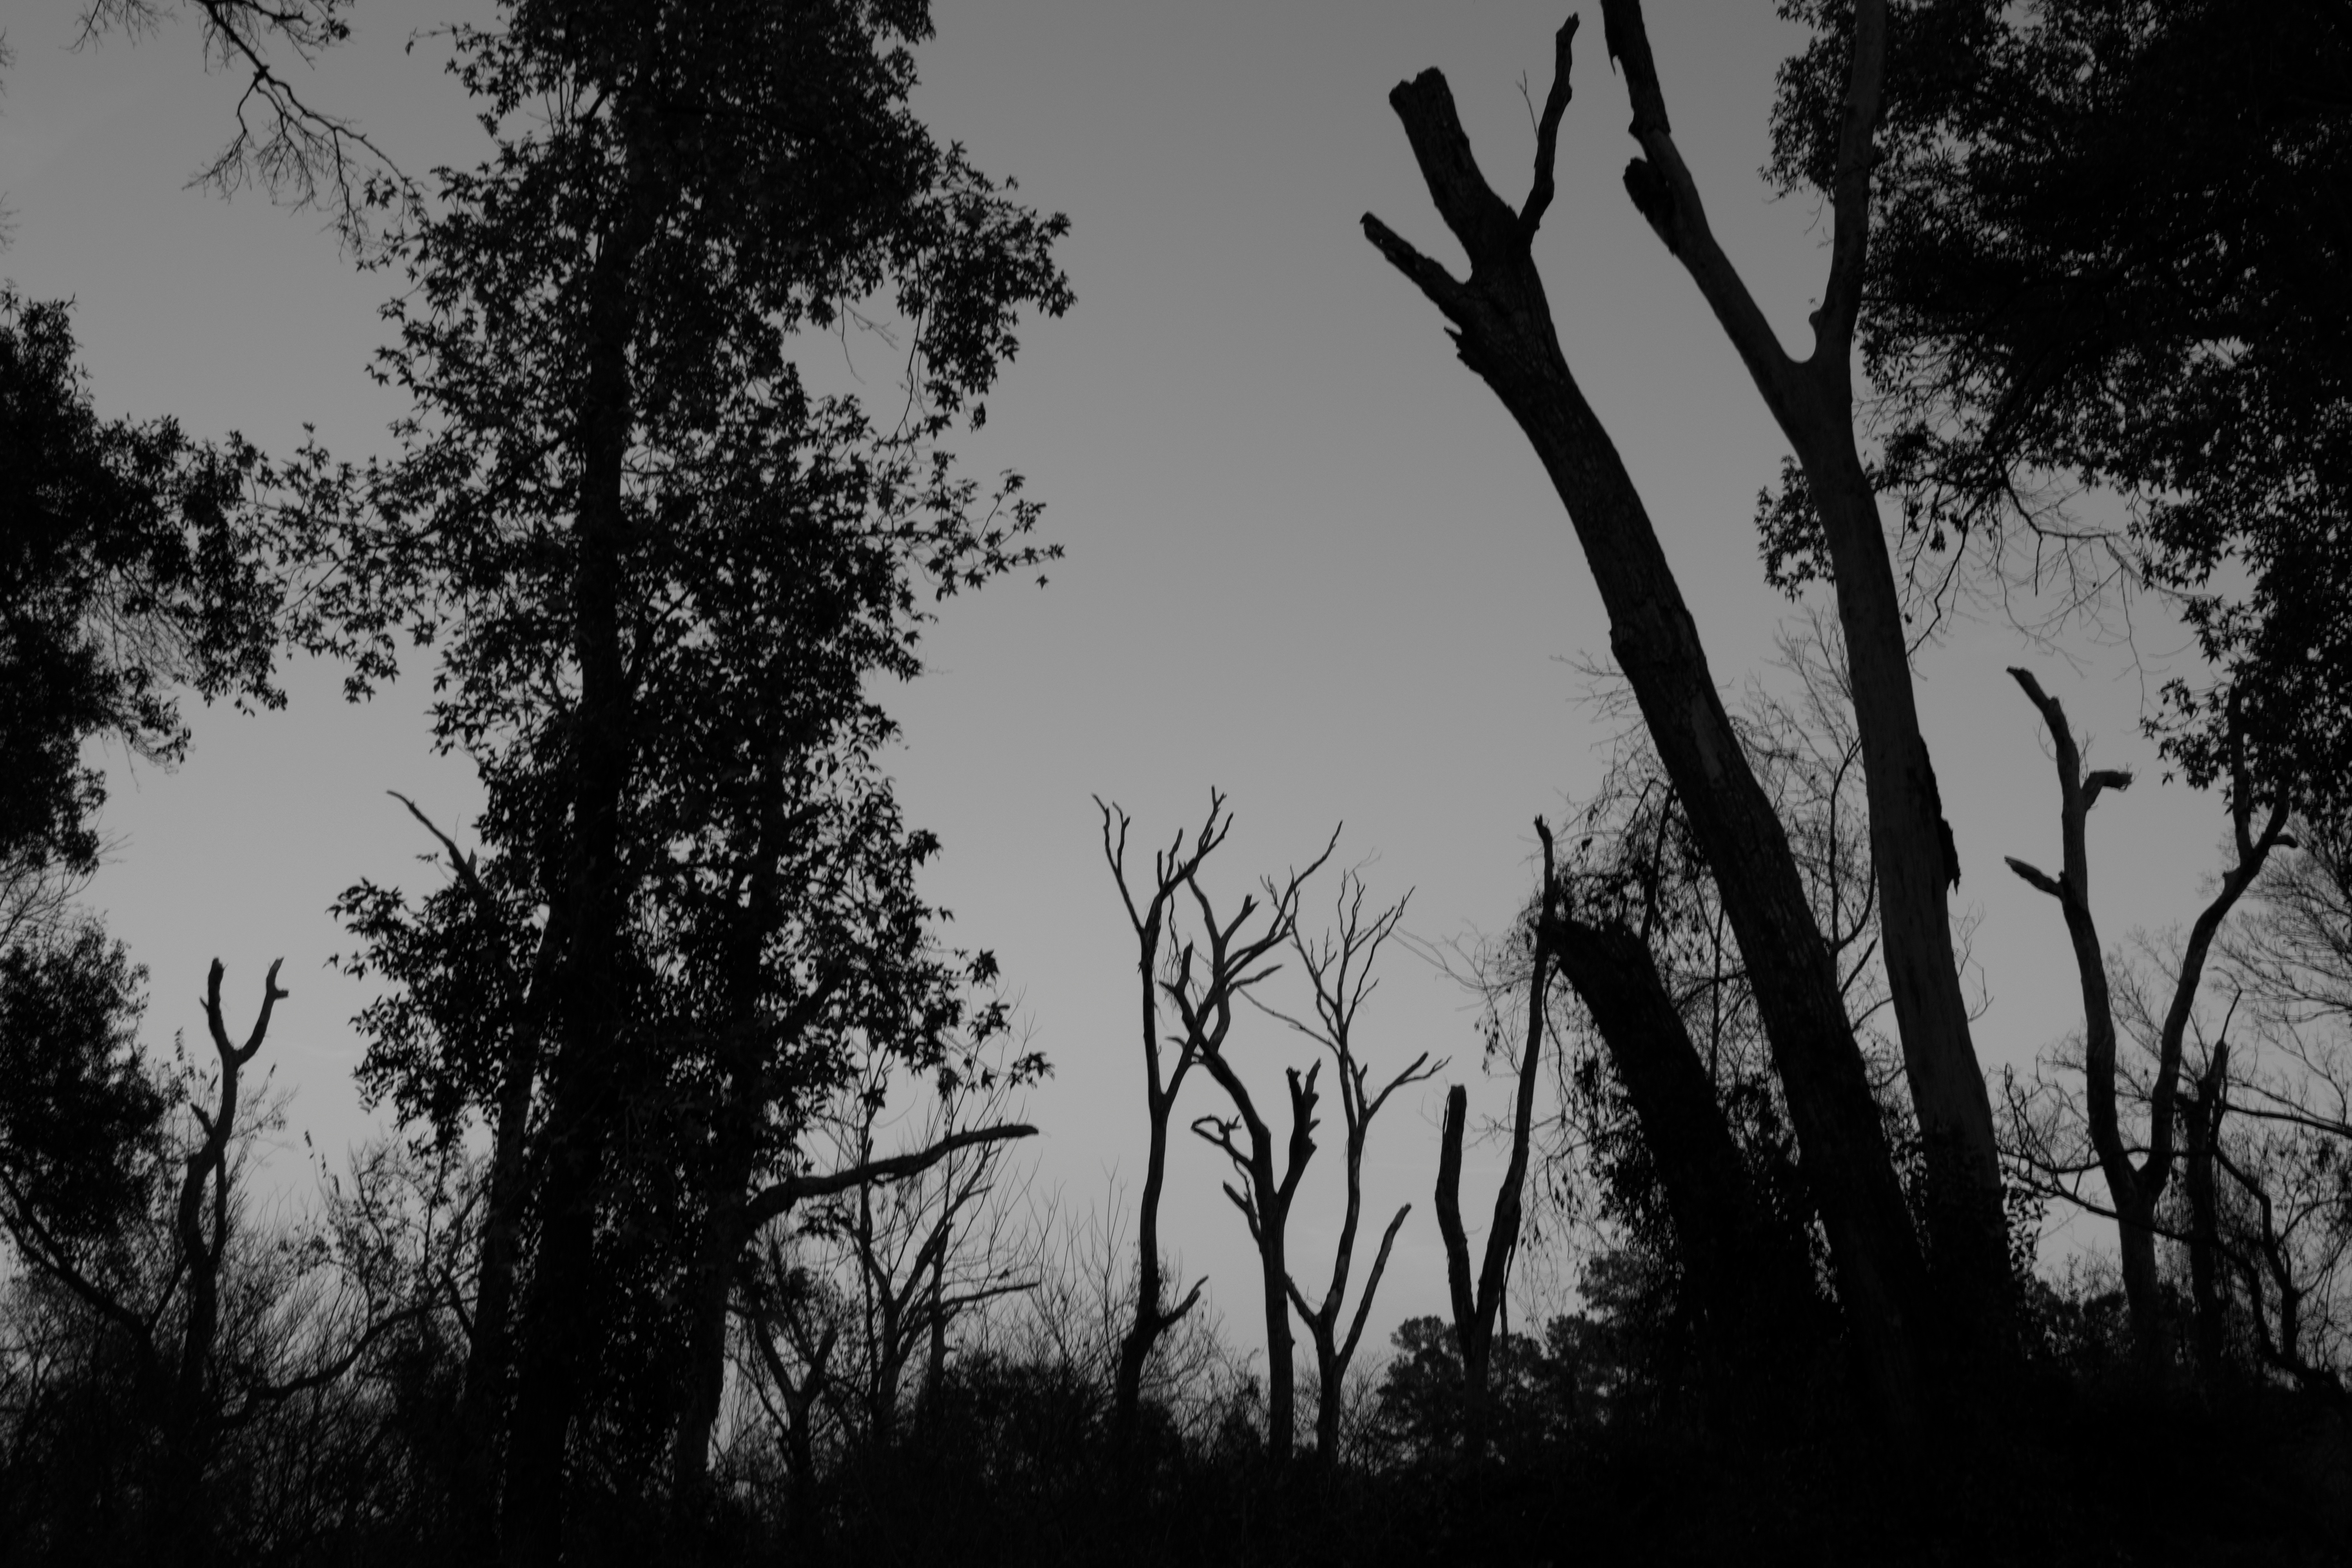
tree, nature, forest, grass, branch, silhouette, black and white, plant, sky, mist, sunlight, morning, leaf, darkness, monochrome, habitat, monochrome photography, atmospheric phenomenon, woody plant